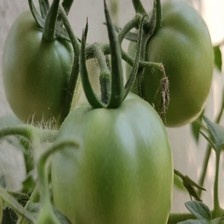
Label: tomato